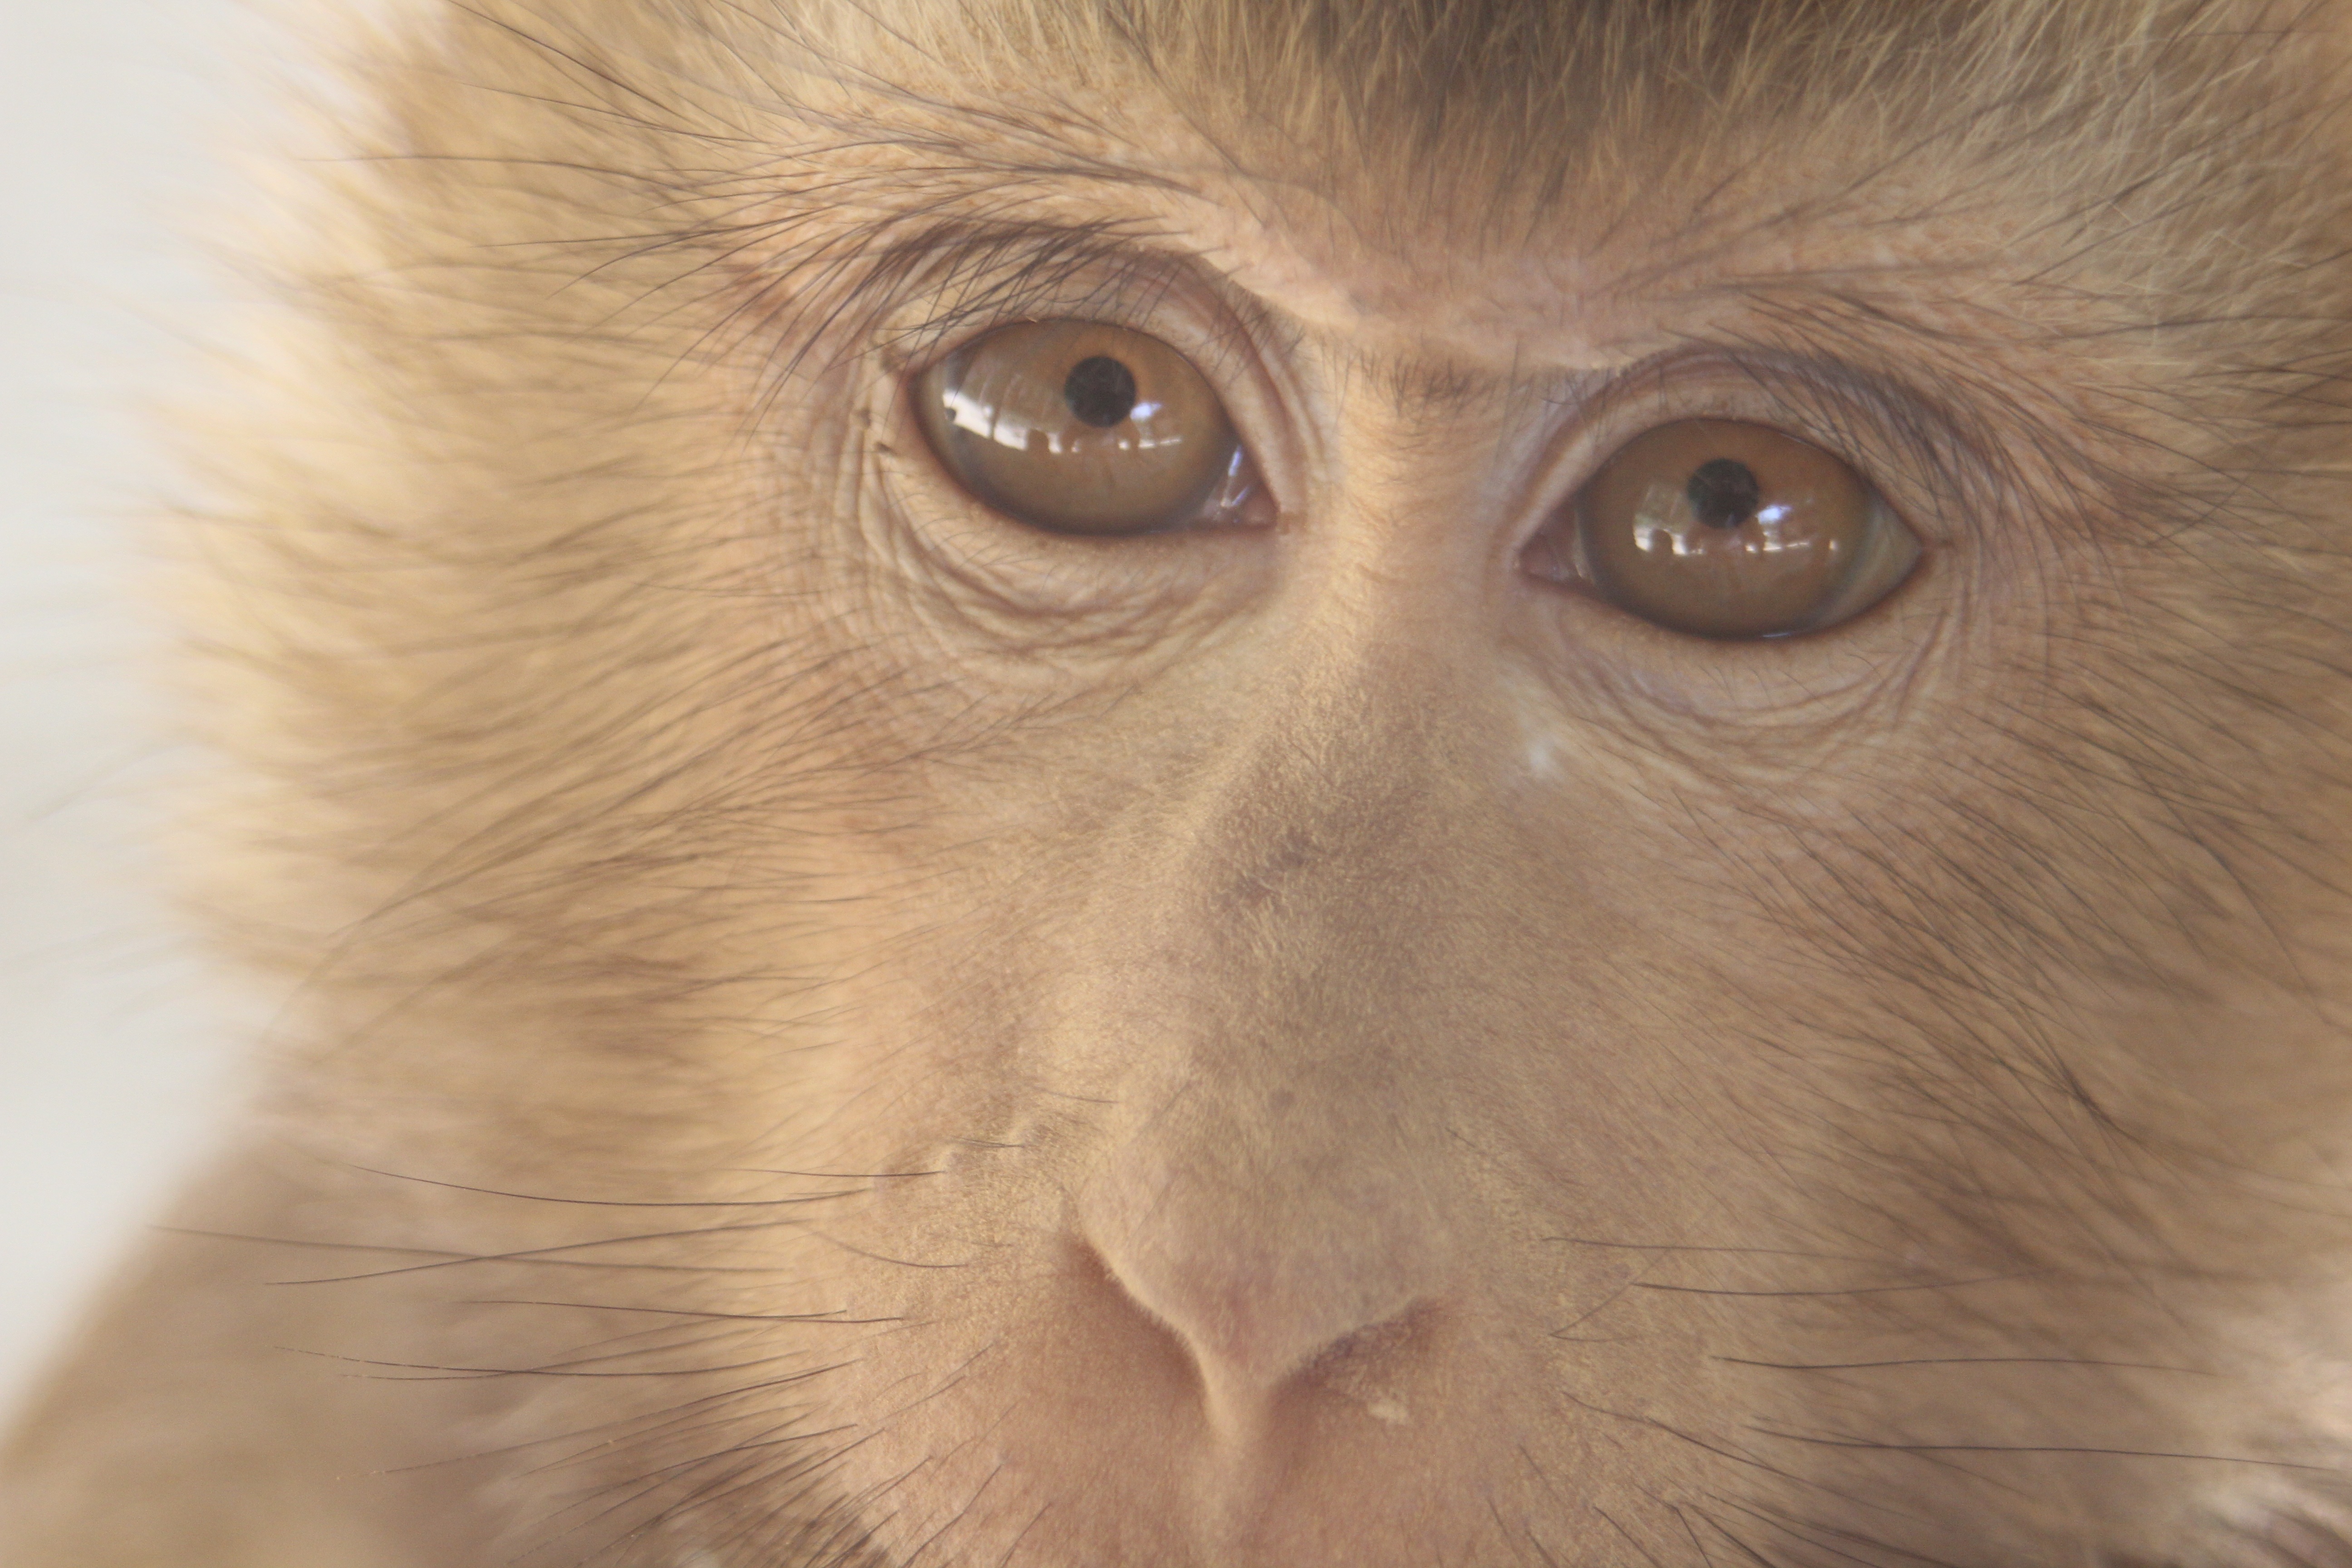
alone, mammal, mane, monkey, fauna, primate, hug, close up, nose, whiskers, snout, eye, head, skin, vertebrate, organ, sorry, macaque, old world monkey, using, abroad, jailed